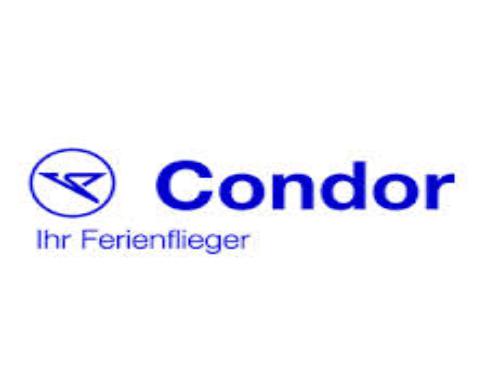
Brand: Condor
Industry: Transportation